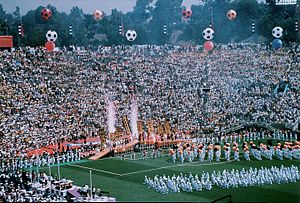
Verdensmesterskabet i fodbold 1994 - finalen
Kampen blev spillet på Rose Bowl i Californien.
Finalen om verdensmesterskabet i fodbold 1994 var den 15. finale siden turneringens etablering i 1930. Den blev spillet den 17. juli 1994 foran 94.194 tilskuere på Rose Bowl i Pasadena, Californien, og skulle finde vinderen af VM i fodbold 1994. De deltagende hold var Italien og Brasilien. Brasilianerne vandt kampen efter straffesparkskonkurrence, da den ordinære og forlængede spilletid endte 0-0. Dette var tredje gang at brasilianerne blev verdensmestre.